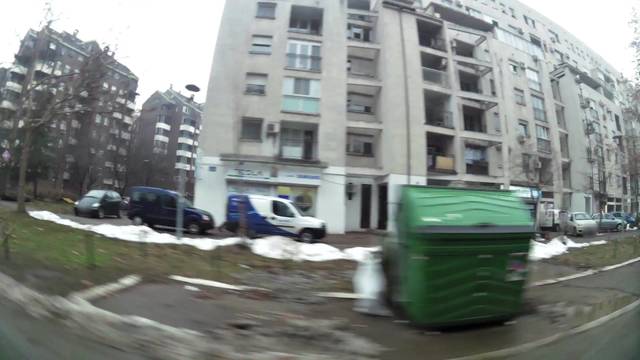
Region: Serbia
Coordinates: 44.779, 20.409